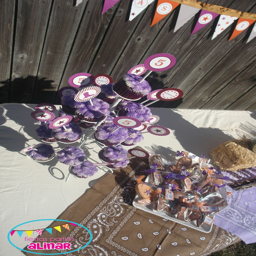
cupcakes and cookies for a cowboy birthday party utilizing purple , brown and orange colors .